Sesbania bispinosa

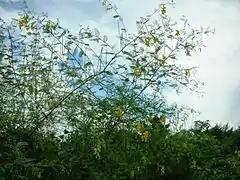
Bush by a canal

It is an annual shrub which can grow to seven metres in height but usually only reaches one to two metres. It sends out fibrous, pithy stems with long leaves and bears purple-spotted yellow flowers. It produces pods which contain light brown beans.